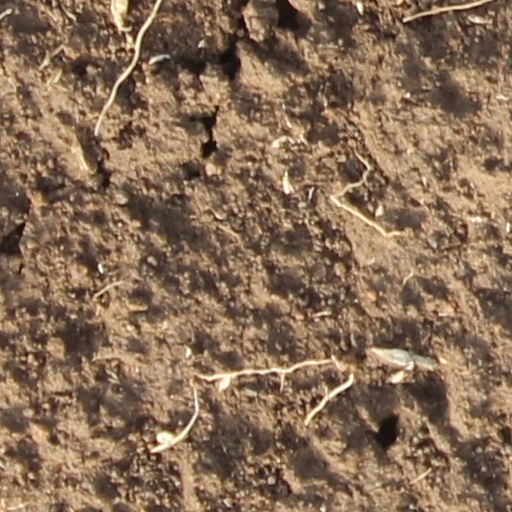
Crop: wheat